Leo Visser

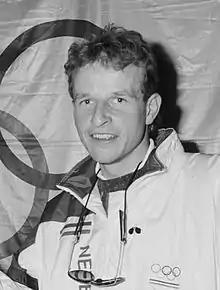
Leo Visser in 1988

Leendert "Leo" Visser (born 13 January 1966) is a Dutch former speed skater, who in 1989 won the World Allround championships and European championships.